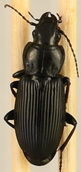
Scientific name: Pterostichus melanarius melanarius
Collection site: Steigerwaldt-Chequamegon NEON (STEI), plot STEI_004